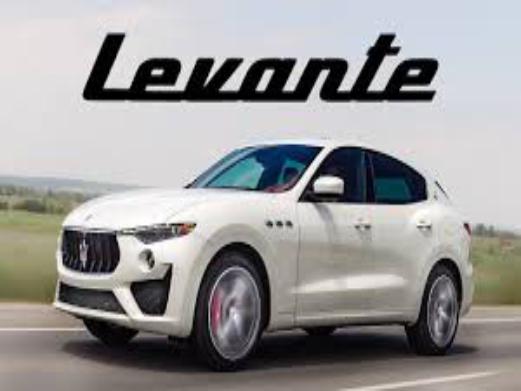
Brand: levante
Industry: Transportation